Question: What color is the girl's necklace?
Tambaya: Wanne launi ce abin wuyan yarinyar?
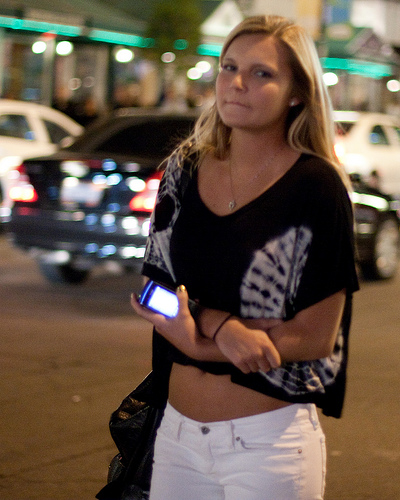
Answer: Silver.
Amsa: Azurfa.